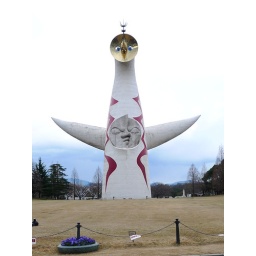
I see a tower against the sky